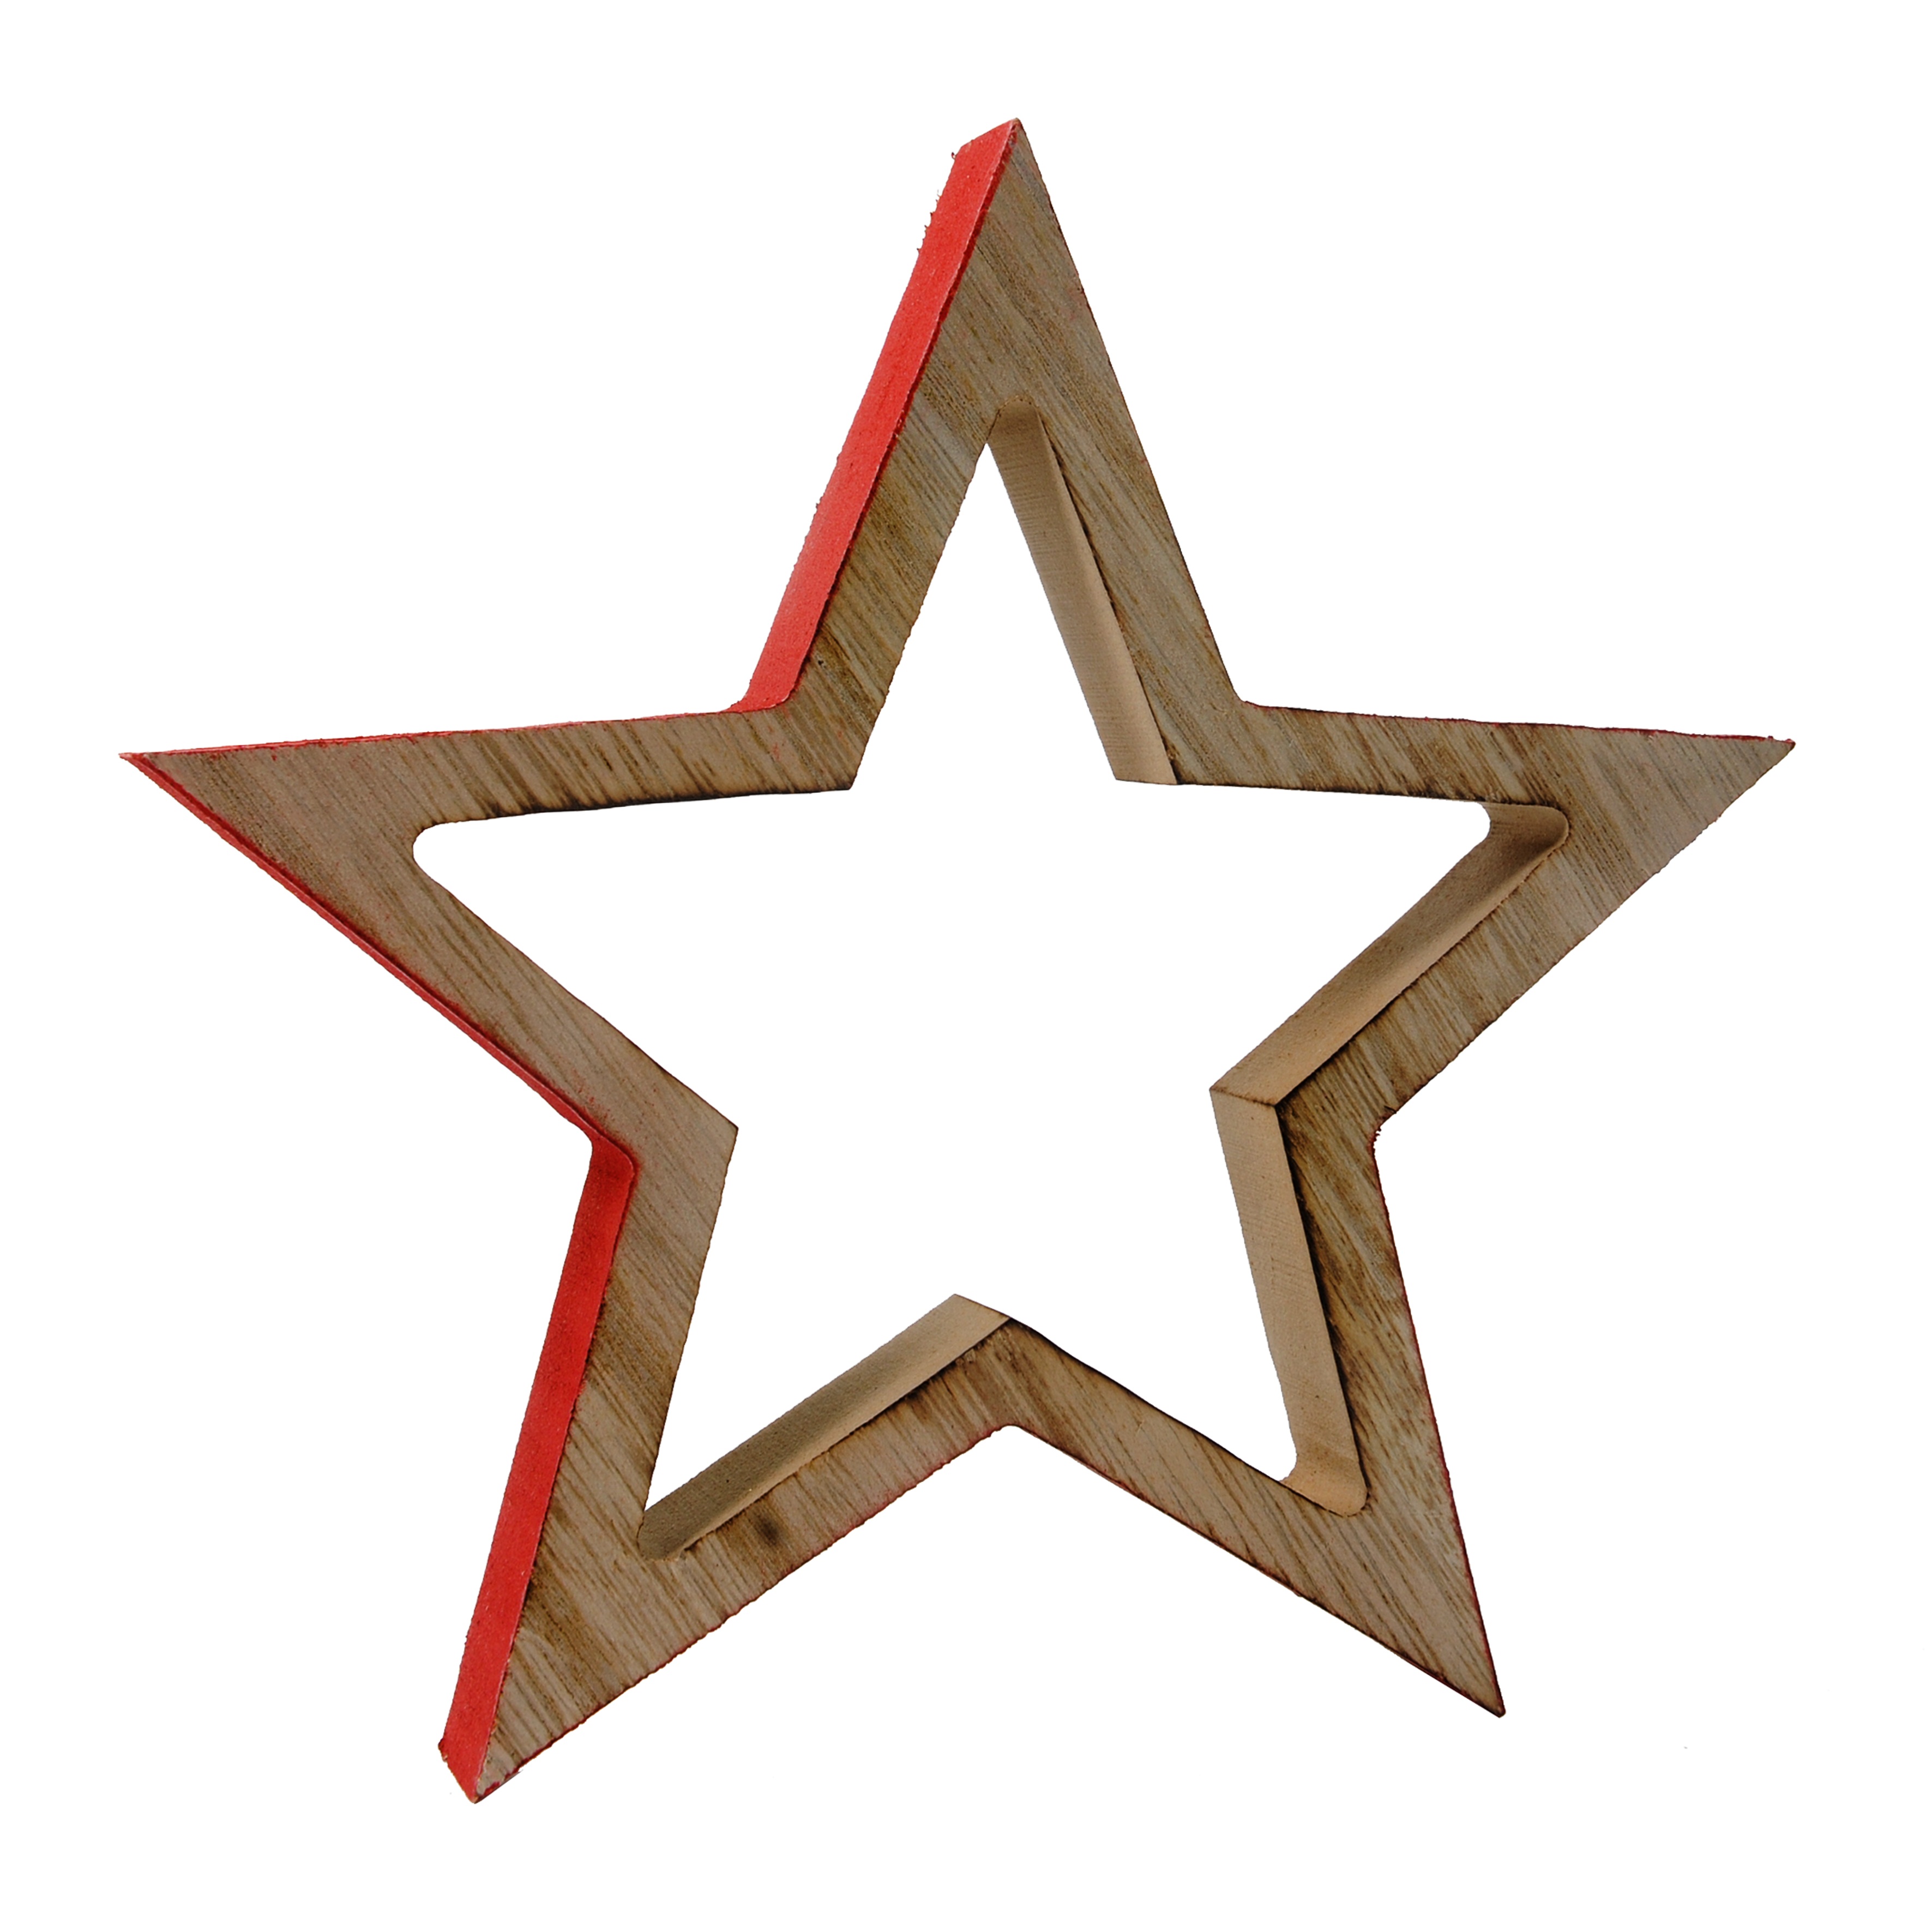
wood, star, number, line, red, christmas, deco, christmas decoration, triangle, poinsettia, shape, bow and arrow, wood decoration